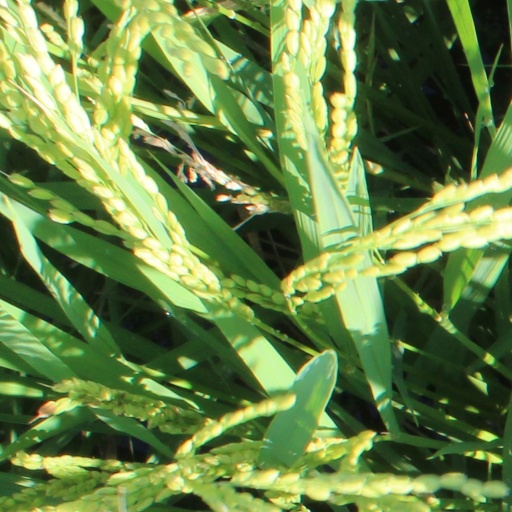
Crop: rice